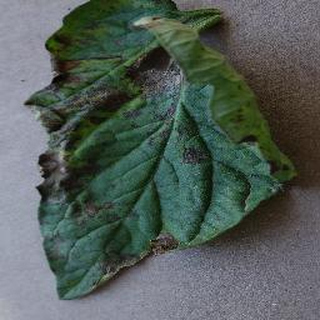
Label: tomato_early_blight